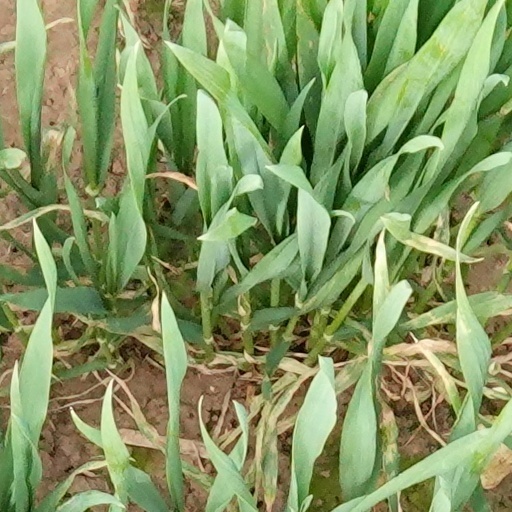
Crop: wheat